Fred M. Taylor

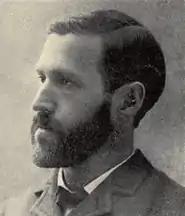
Taylor from the 1902 "Michiganensian"

Fred Manville Taylor (July 11, 1855, Northville, Michigan – August 7, 1932, Pasadena, California) was an American economist and educator best known for his contribution to the theory of market socialism. He taught mostly history at Albion College from 1879 to 1892. He taught in the department of economics at University of Michigan from 1892 to 1929 after receiving his Ph.D. in political philosophy there in 1888. His "Principles of Economics" (1911) went through 9 editions. Of a libertarian ideology, he was noted as a clear and rigorous expositor of economic theory in the partial-equilibrium lineage of Alfred Marshall.